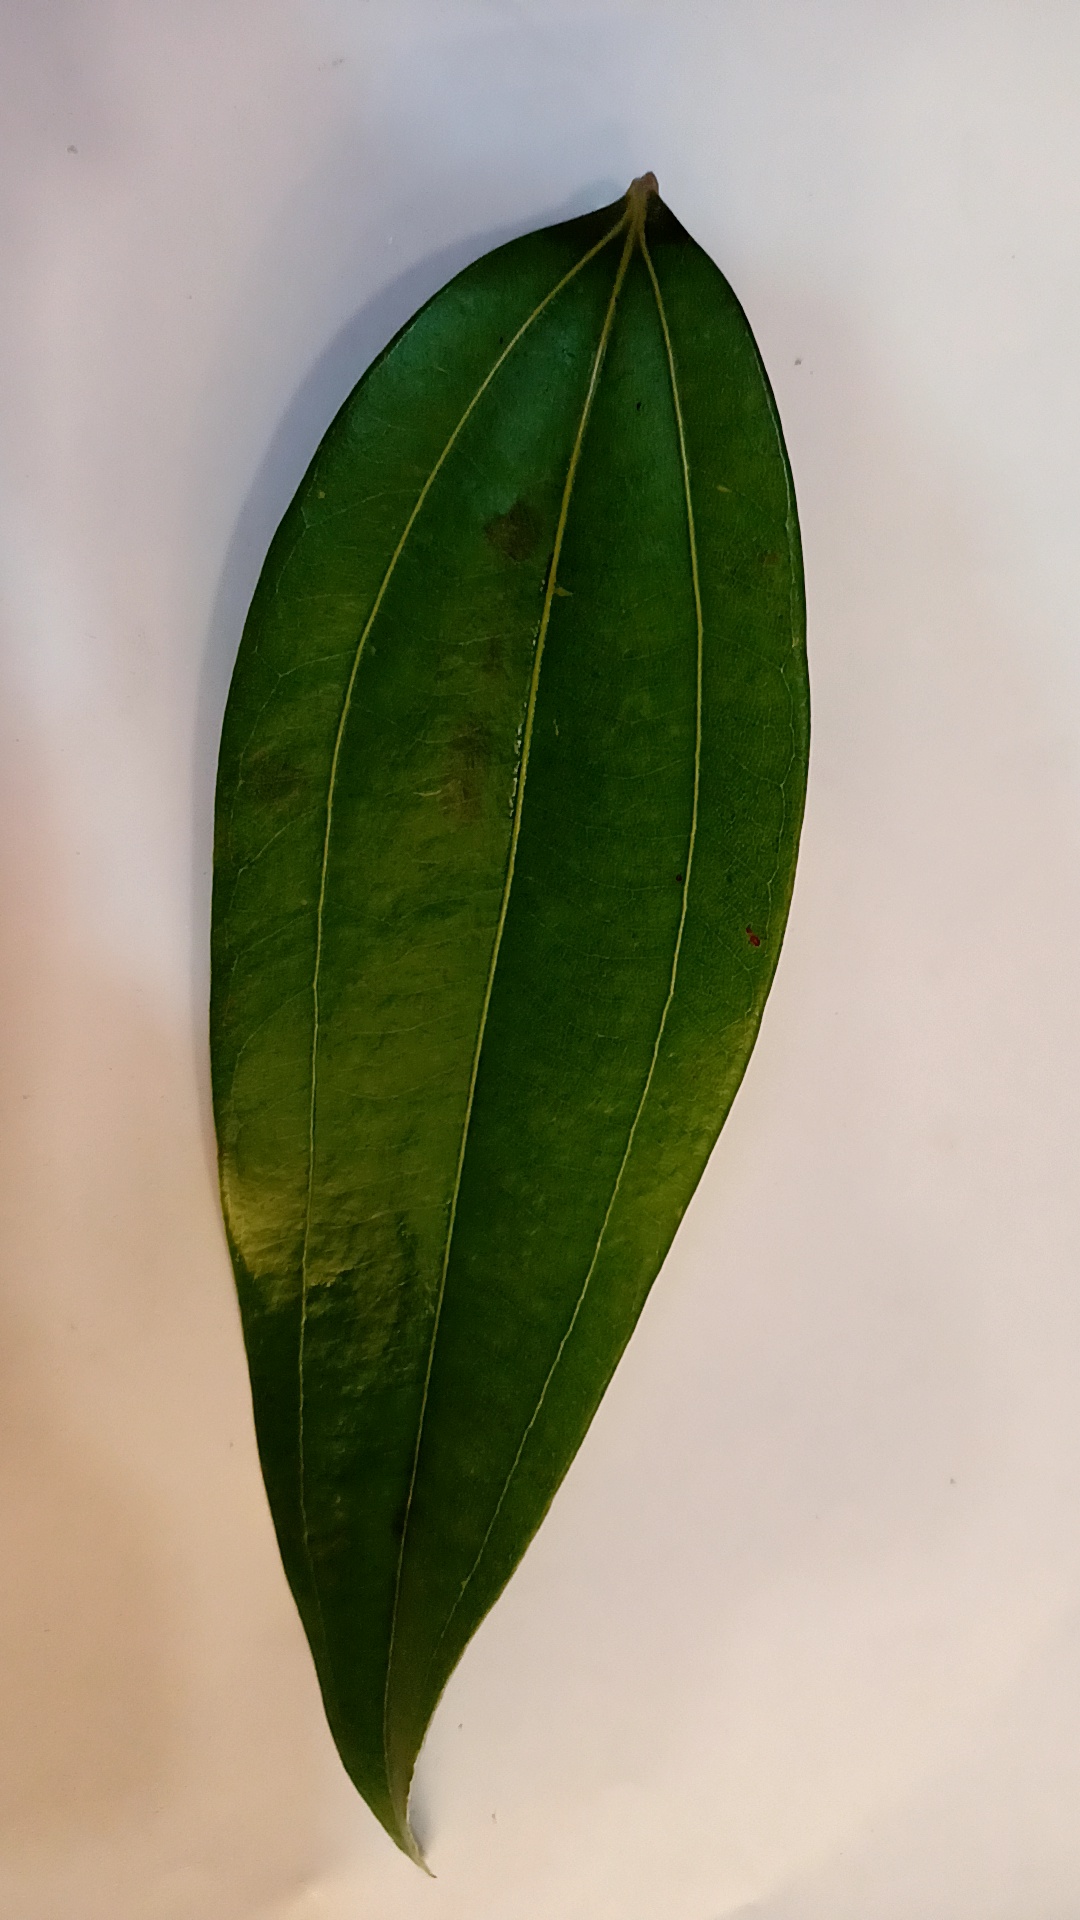
Label: Healthy